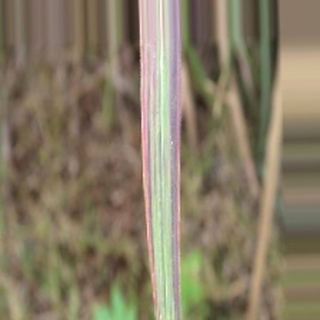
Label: sugarcane_bacterial_blight